Matt Moore (American football)

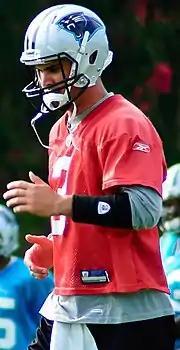
Moore in 2010

Moore was declared the starter for the 2010 season after Delhomme's release. Despite this, the Panthers drafted rookie Jimmy Clausen with their second round pick (48th overall) of the 2010 NFL Draft. Though Moore had clearly established himself as the Panthers' number one quarterback, he faced pressure for the starting job from Clausen, possibly resulting in his poor play throughout the rest of the season. Moore suffered a concussion during the season opener at the New York Giants, and he was benched the following week in a loss against the Buccaneers following poor play. On September 20, 2010, Moore was removed as the Panthers' starting quarterback in favor of rookie Jimmy Clausen, after throwing four interceptions in the first two games.